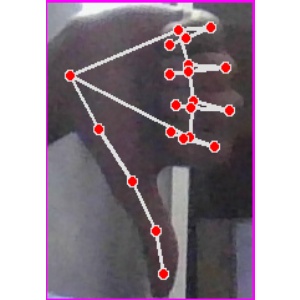
अक्षर: फ